Aaron H. Cragin

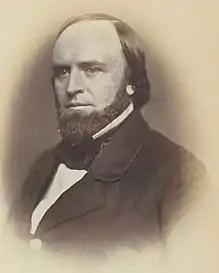
From 1859's "McClees' Gallery of Photographic Portraits of the Senators, Representatives & Delegates of the Thirty-Fifth Congress"

Aaron Harrison Cragin (February 3, 1821May 10, 1898) was an American politician and a United States Representative and Senator from New Hampshire.